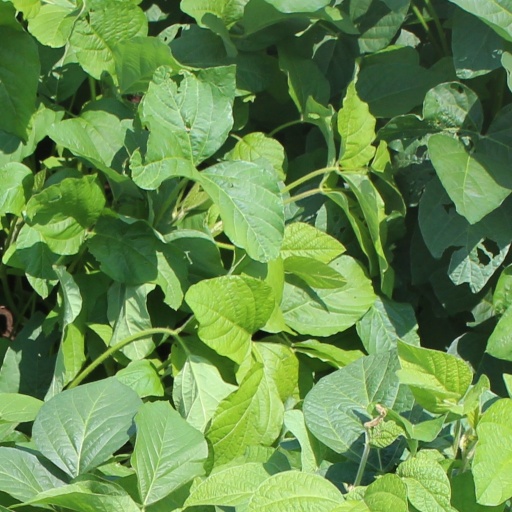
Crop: soybean